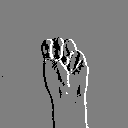
ASL letter: m